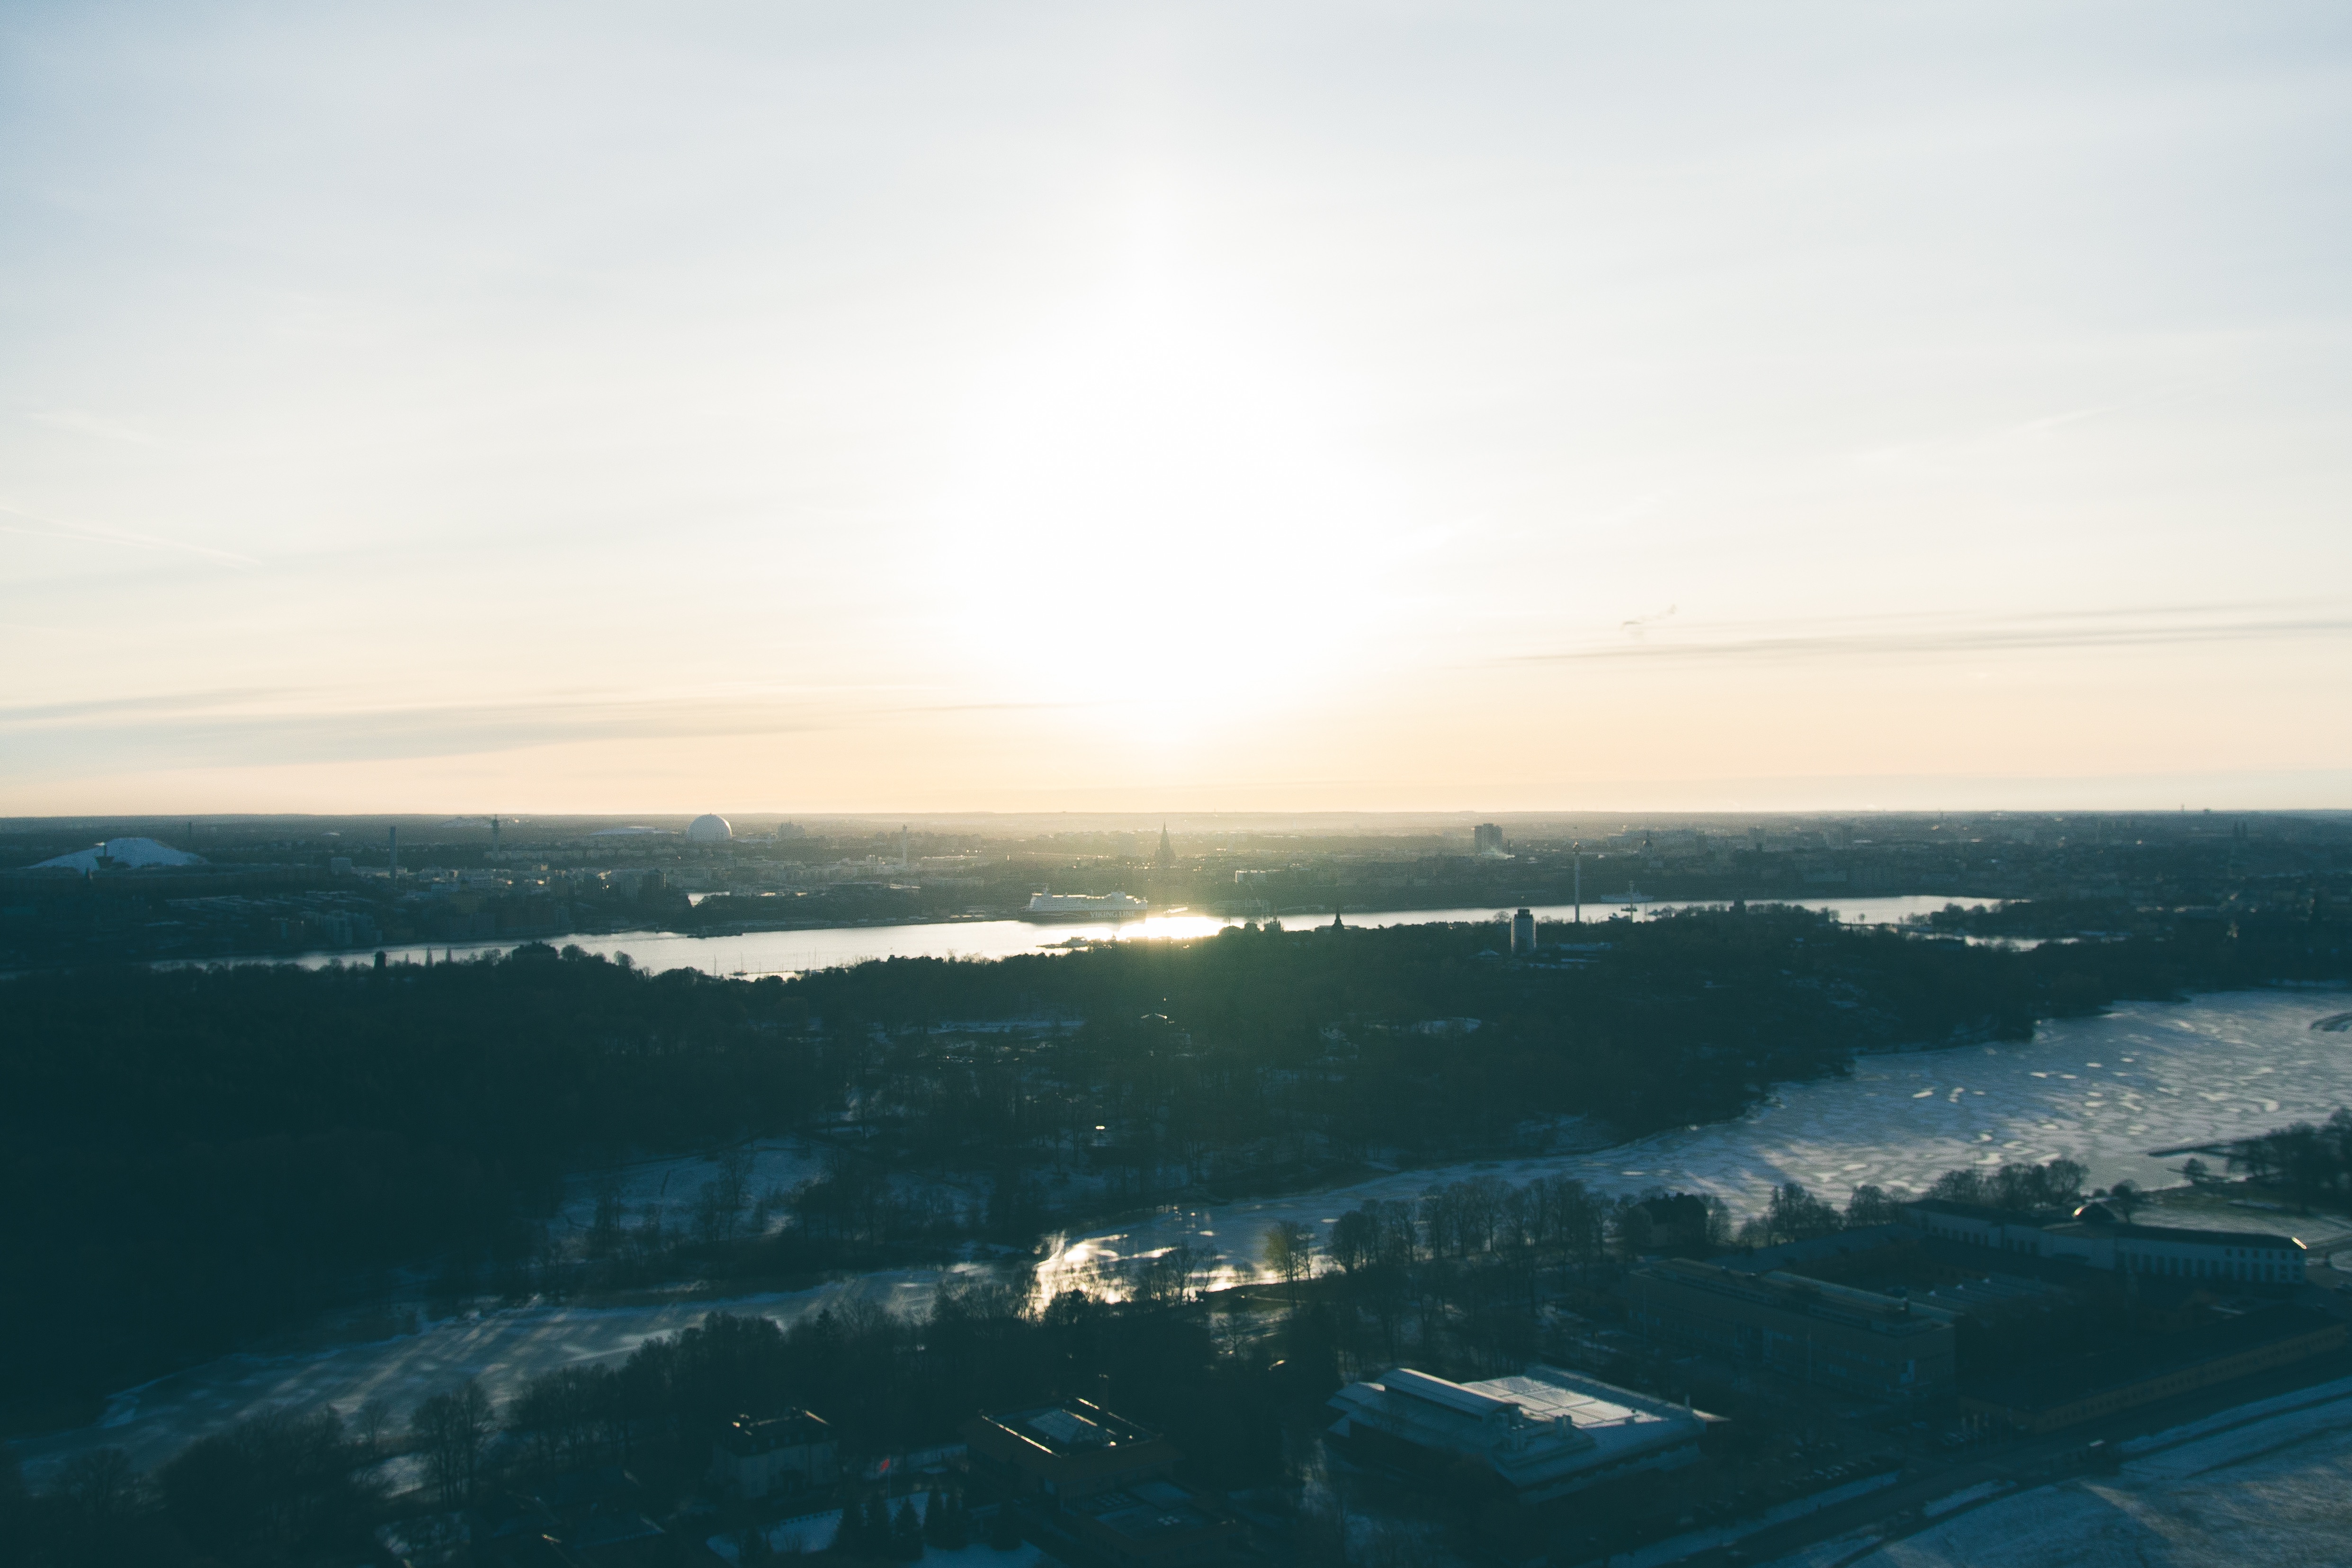
sea, coast, ocean, horizon, sky, sunrise, sunlight, morning, wave, dawn, dusk, vehicle, bay, cape, atmospheric phenomenon, atmosphere of earth